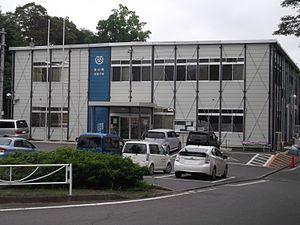
Onagawa est un bourg du district d'Oshika, dans la préfecture de Miyagi, au Japon.